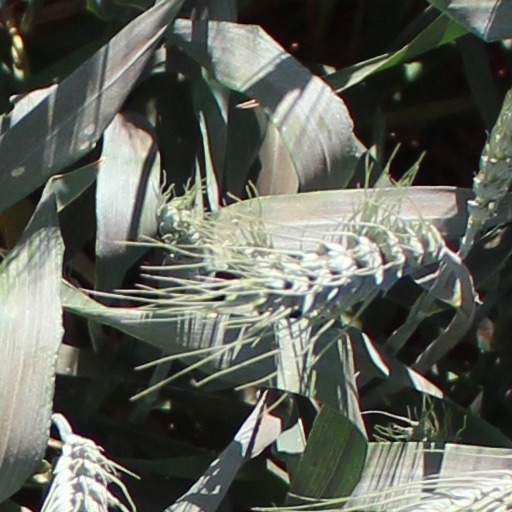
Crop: wheat